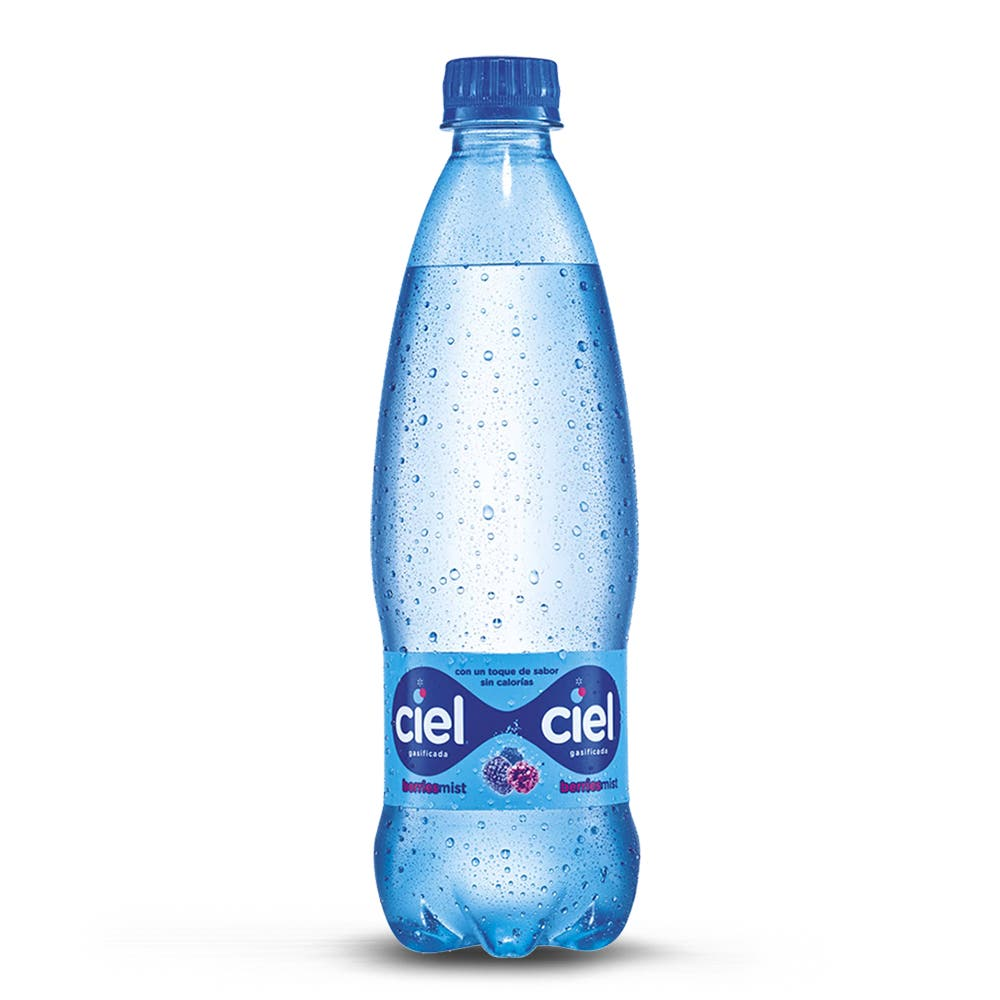
A Ciel Moral carbonated water in a 600-milliliters plastic bottle